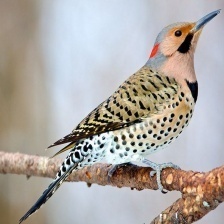
Species: NORTHERN FLICKER
Scientific name: COLAPTES AURATUS